Floods in the United States (2000–present)

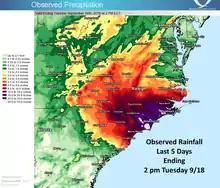

The 2017 California floods were a series of floods that affected parts of California in the first half of 2017. Northern California saw its wettest winter in almost a century, breaking the previous record set in the winter of 1982–1983. Flooding related to the same storm systems also impacted parts of western Nevada and southern Oregon. Damage to California roads and highways alone was estimated at over $1.05 billion and at least 5 people were killed as a result of the floods.